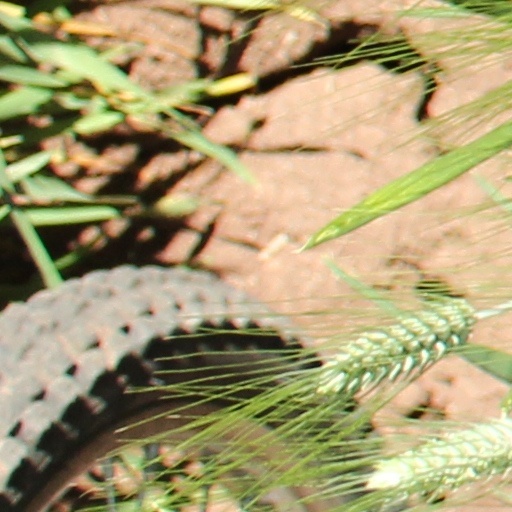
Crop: wheat